Ida May Davis

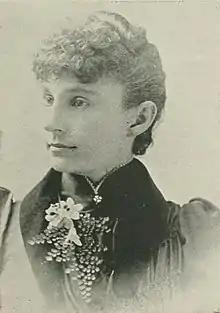
Ida May Davis

Ida May De Puy was born in Lafayette, Indiana, on February 22, 1857. Her father was of French descent, and from him Davis inherited her humor and vivacity.